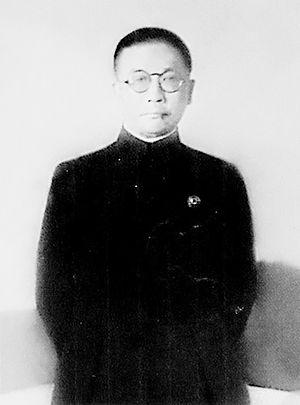
Li Kenong est un officier communiste chinois qui fut une figure important des services de renseignement.